Ylem (Stockhausen)

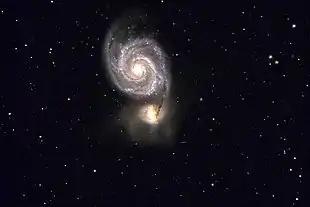
Whirlpool Galaxy in Canes Venatici, a photograph of which illustrates the CD booklet for "Ylem"

Ylem is a composition by Karlheinz Stockhausen for a variable ensemble of 19 or more players, and is given the work number 37 in his catalogue of compositions.